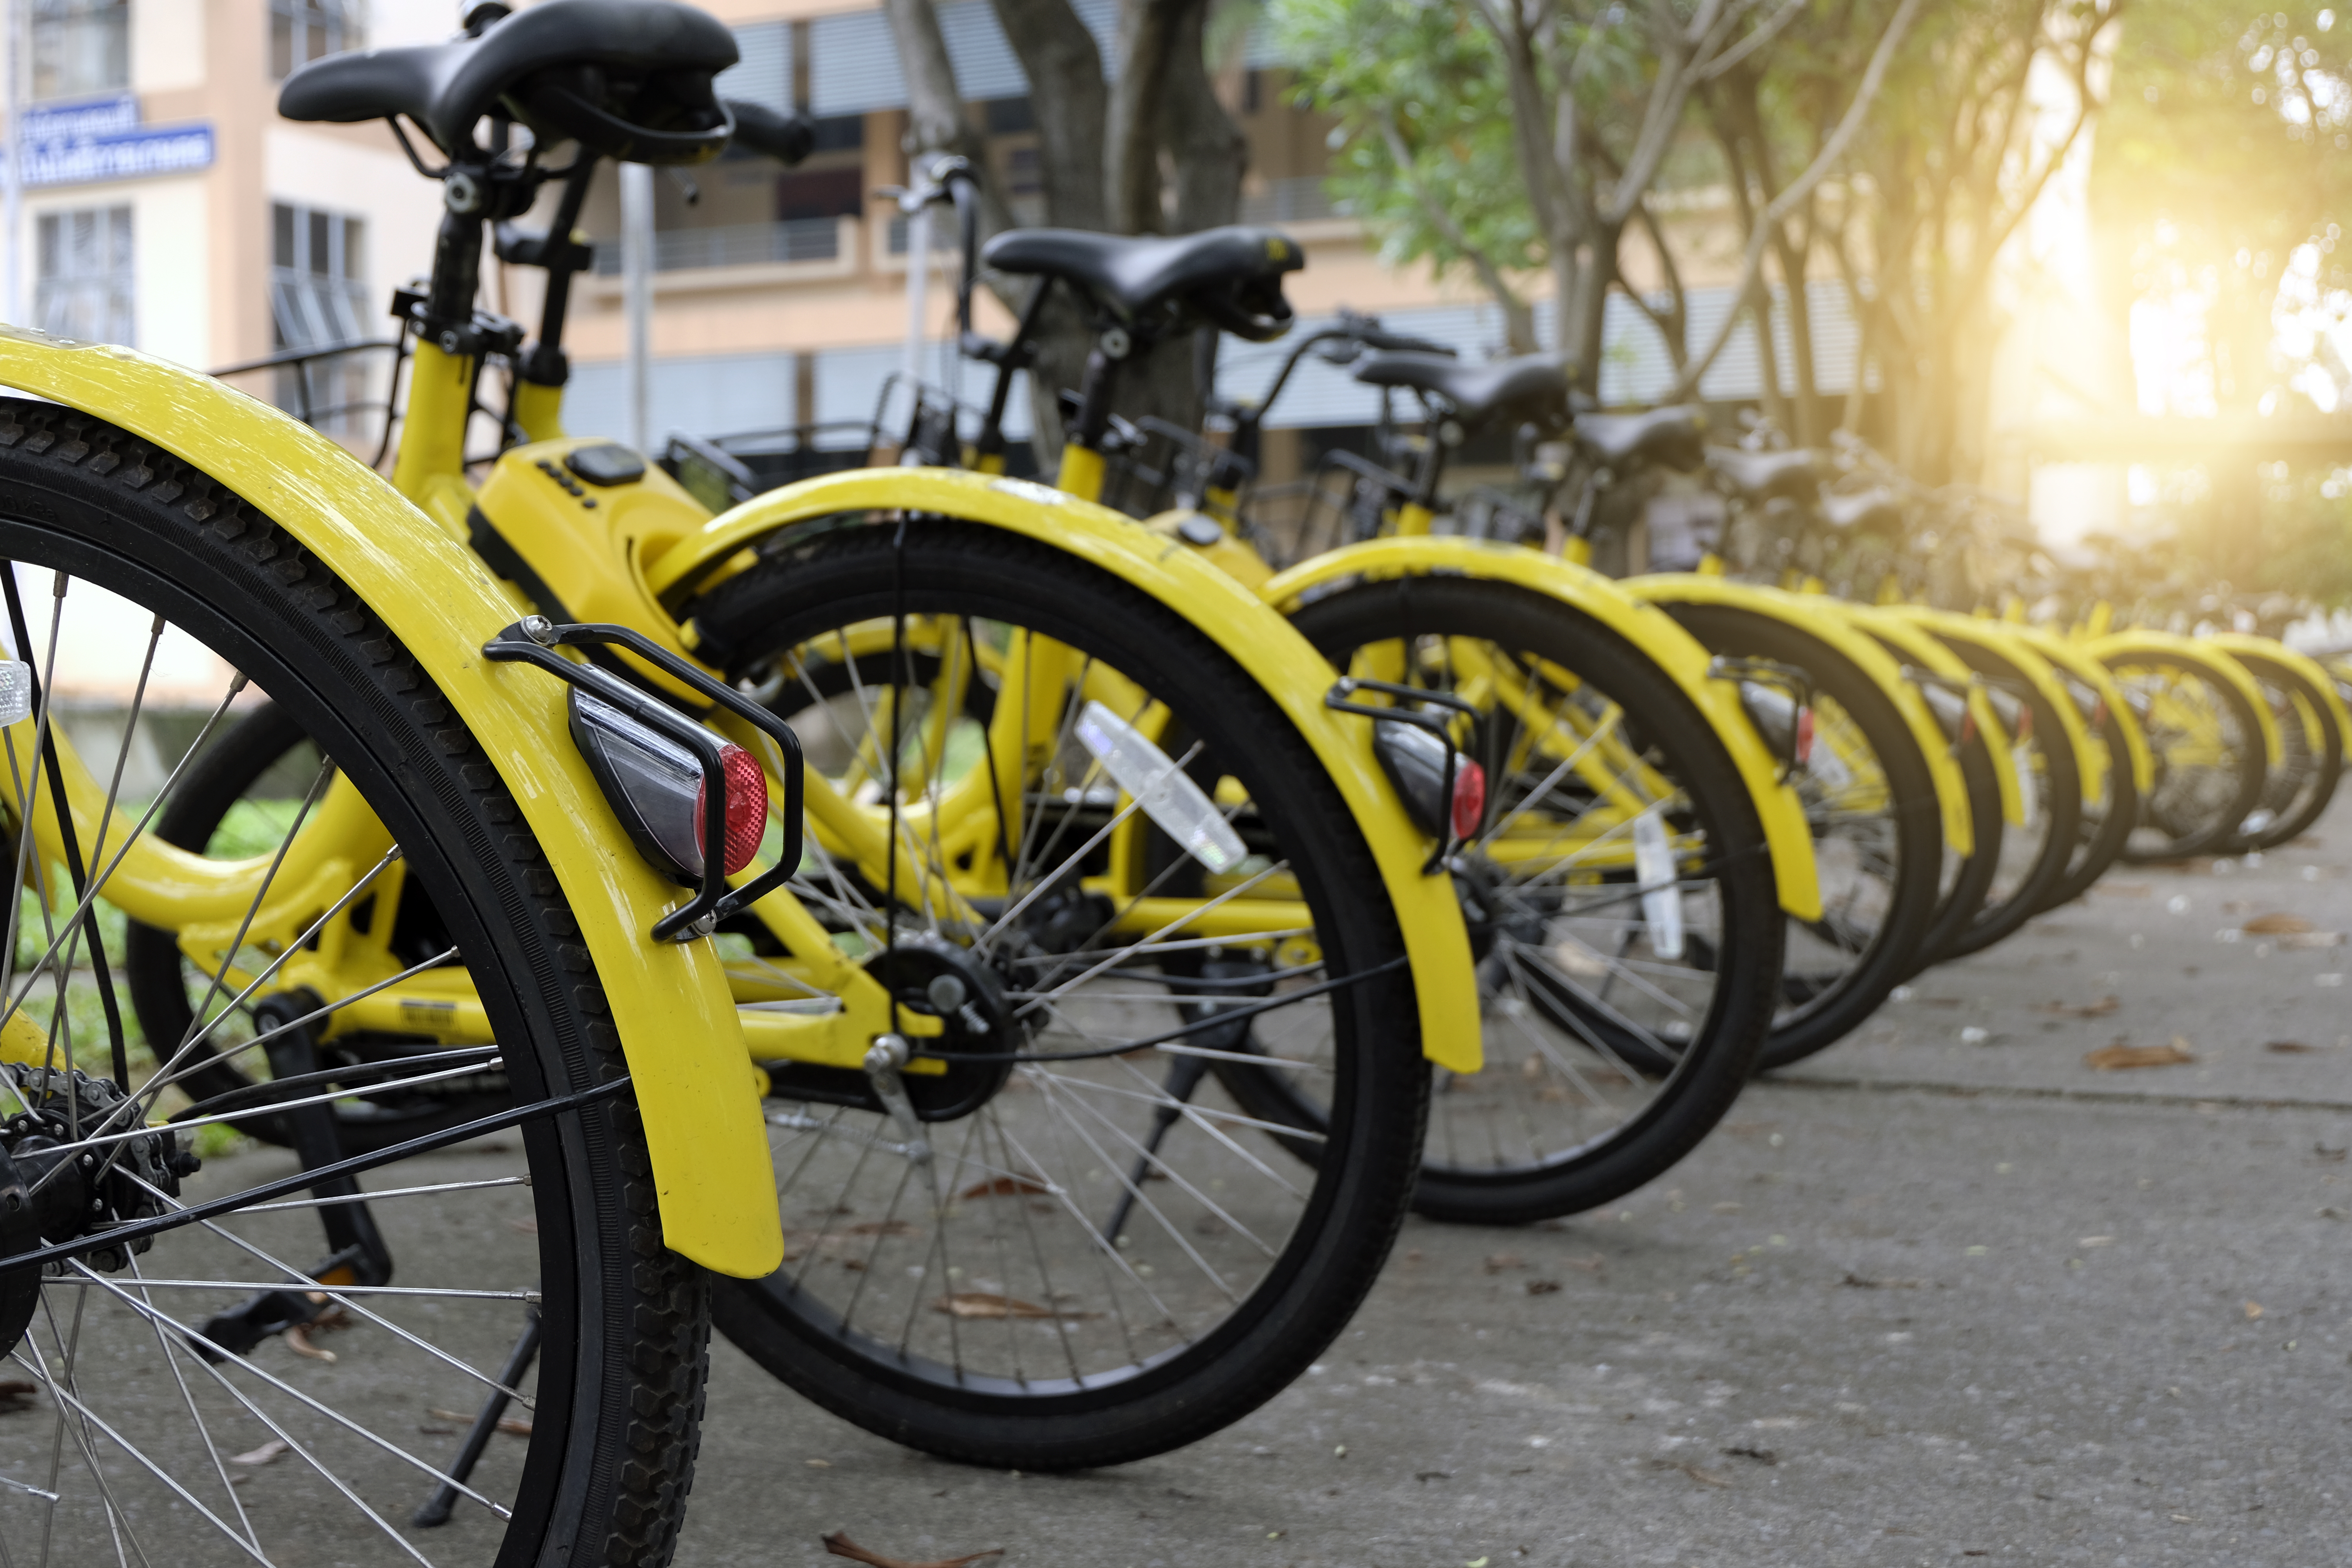
bicycle, bike, biking, china, city, cycle, equipment, group, healthy, hire, many, outdoor, public, rent, rental, ride, row, sidewalk, sport, street, tourism, town, traffic, transport, transportation, travel, urban, vehicle, wheel, land vehicle, bicycle wheel, bicycle tire, bicycle part, spoke, yellow, bicycle drivetrain part, bicycle accessory, tire, motor vehicle, bicycle fork, mode of transport, bicycle frame, rim, automotive tire, bicycle pedal, photography, sports equipment, bicycle saddle, crankset, road bicycle, Hub gear, bicycle handlebar, automotive wheel system, bicycles equipment and supplies, hybrid bicycle, auto part, Bicycle stem, mountain bike, bicycle chain, road, car, groupset